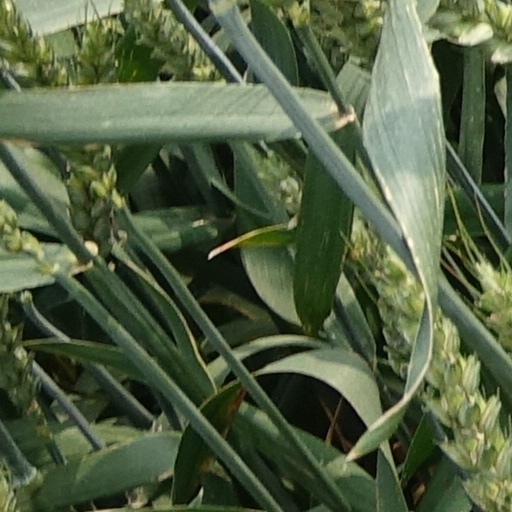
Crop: wheat